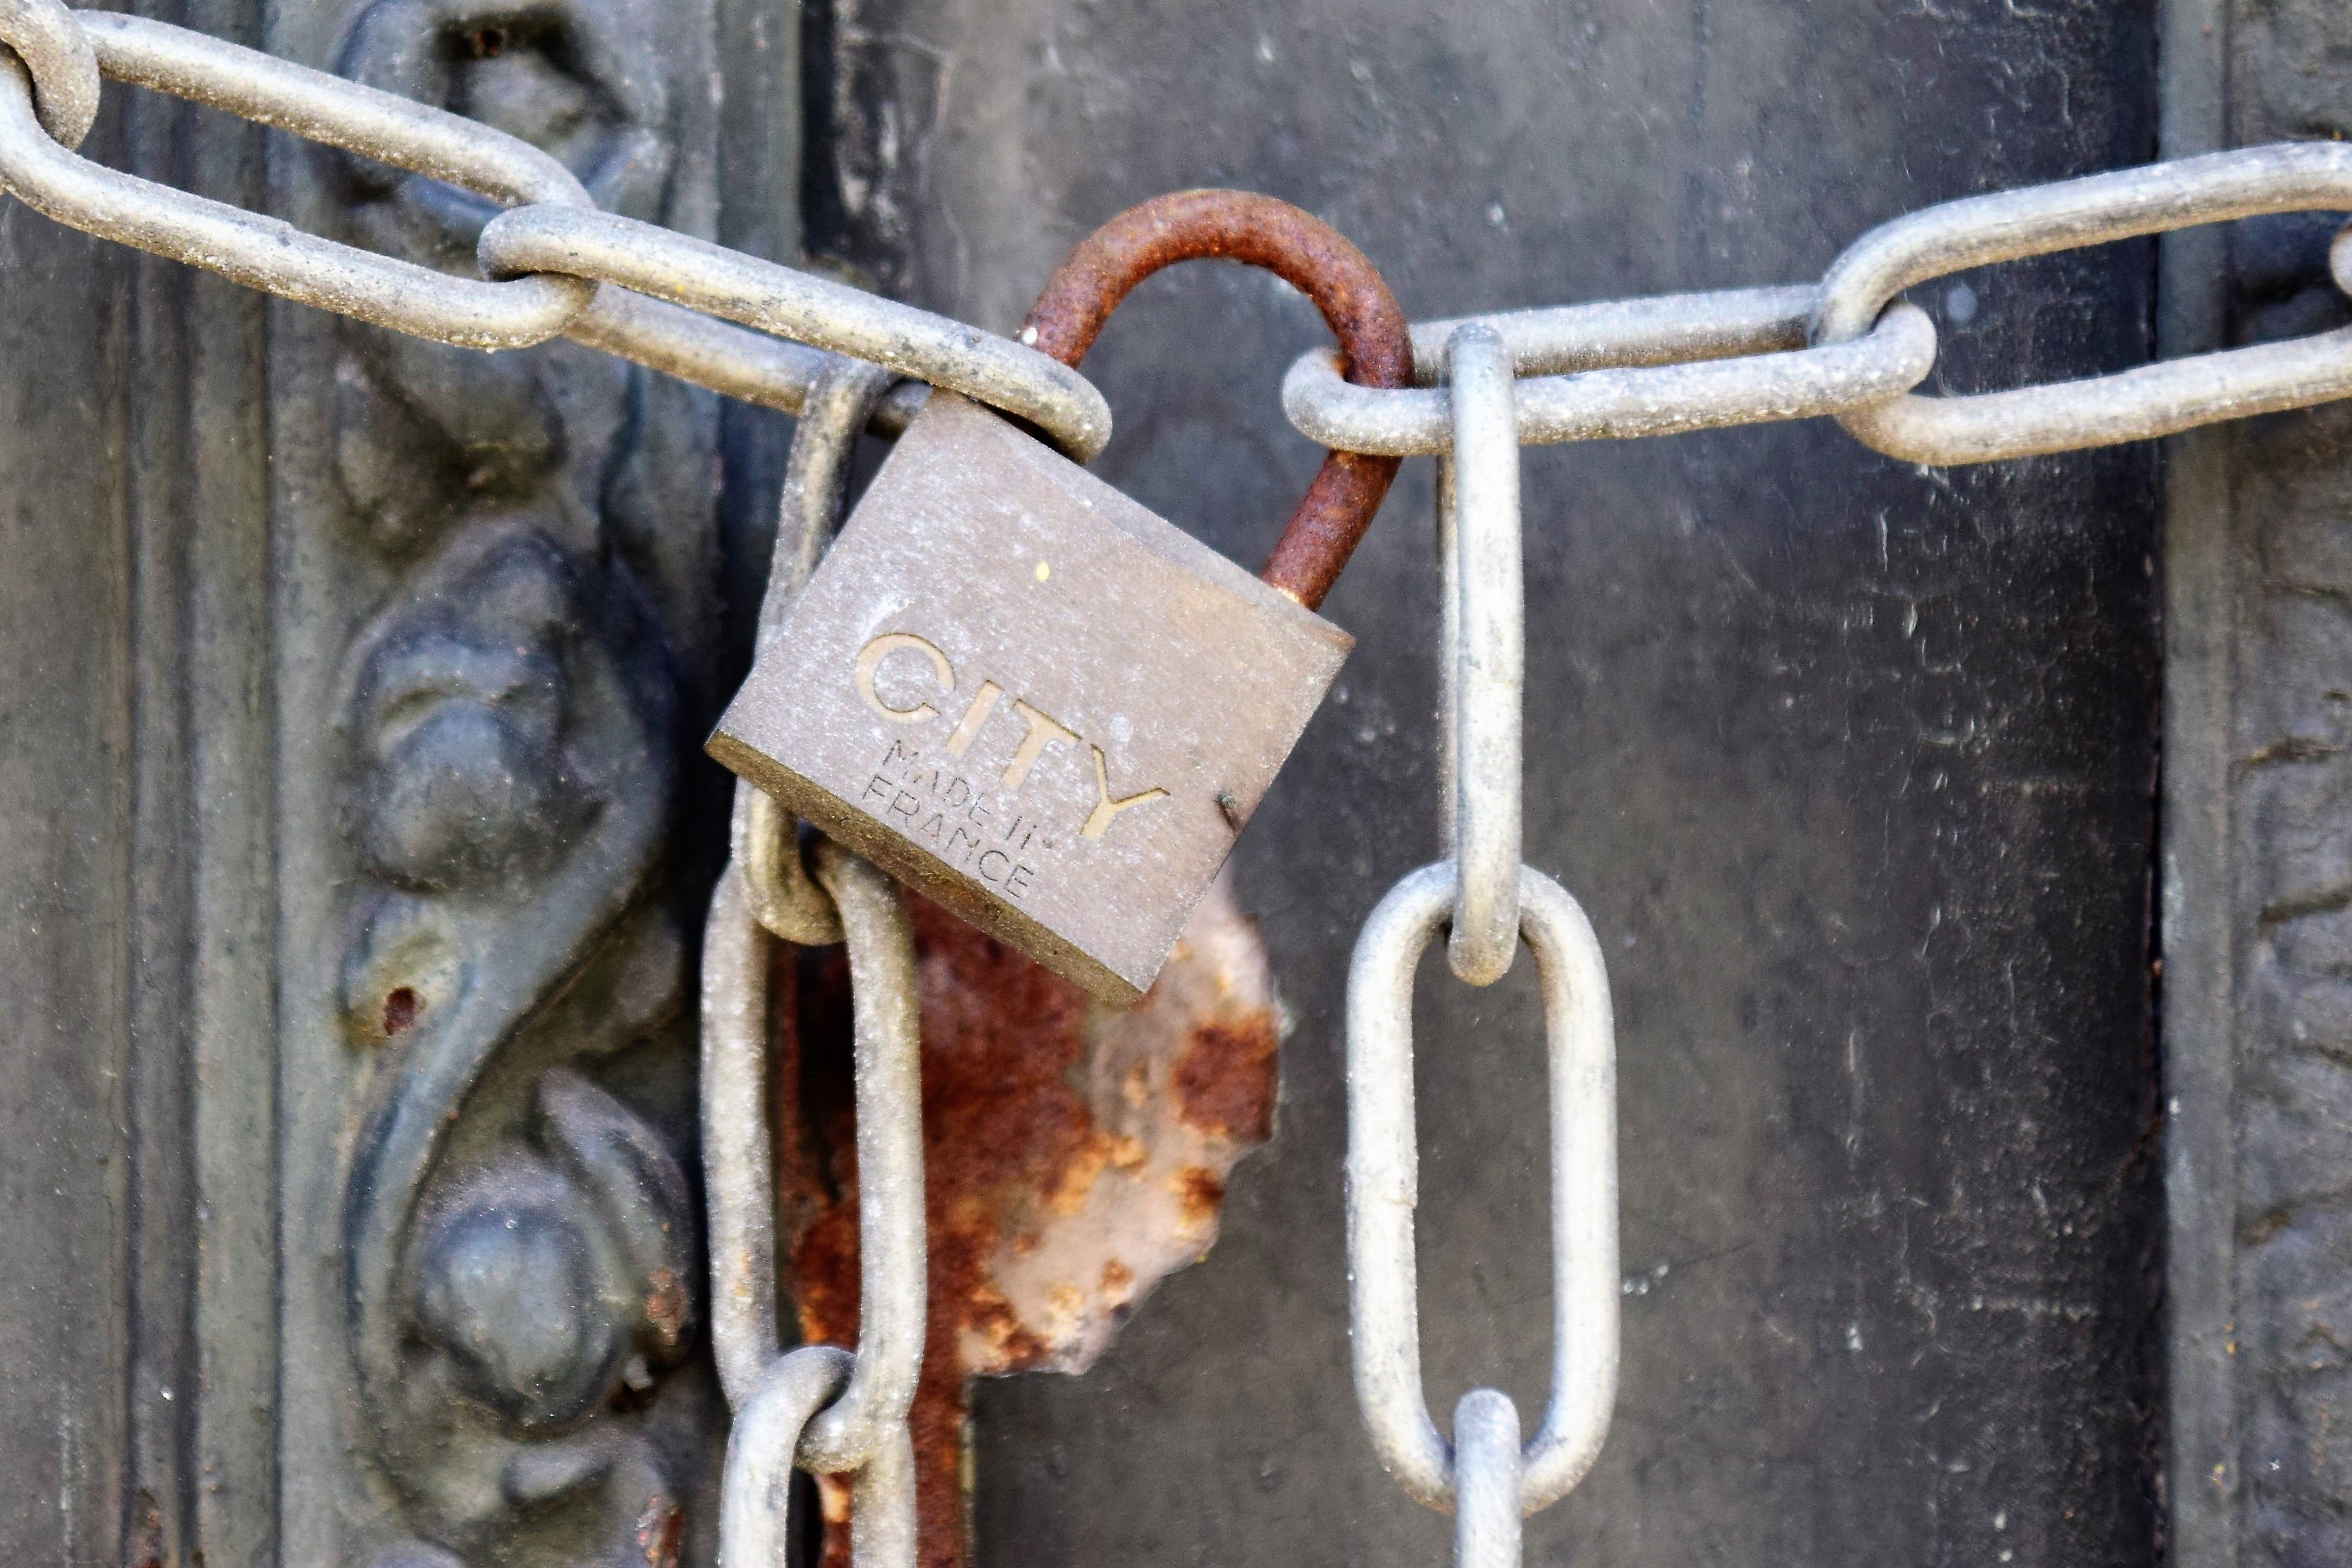
wood, chain, metal, castle, door, iron, electrical wiring